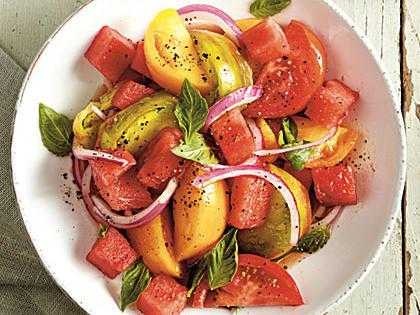
Label: Watermelon